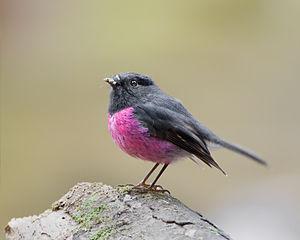
Ceci est une liste des oiseaux endémiques ou quasi-endémiques d'Australie.
Le Miro incarnat est une espèce de passereaux de la famille des Petroicidae.